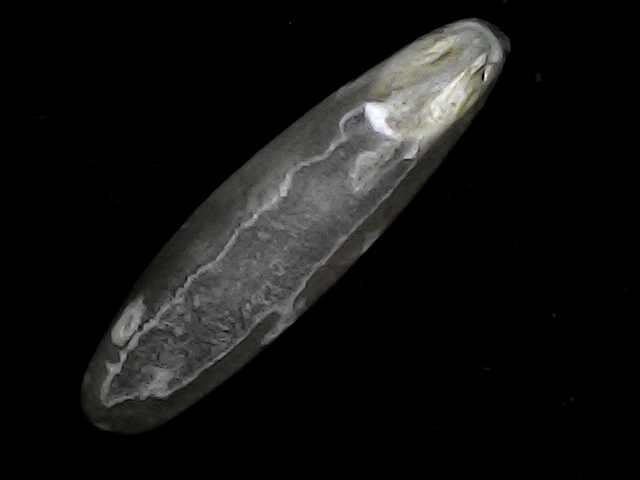
Rice variety: BRRI102